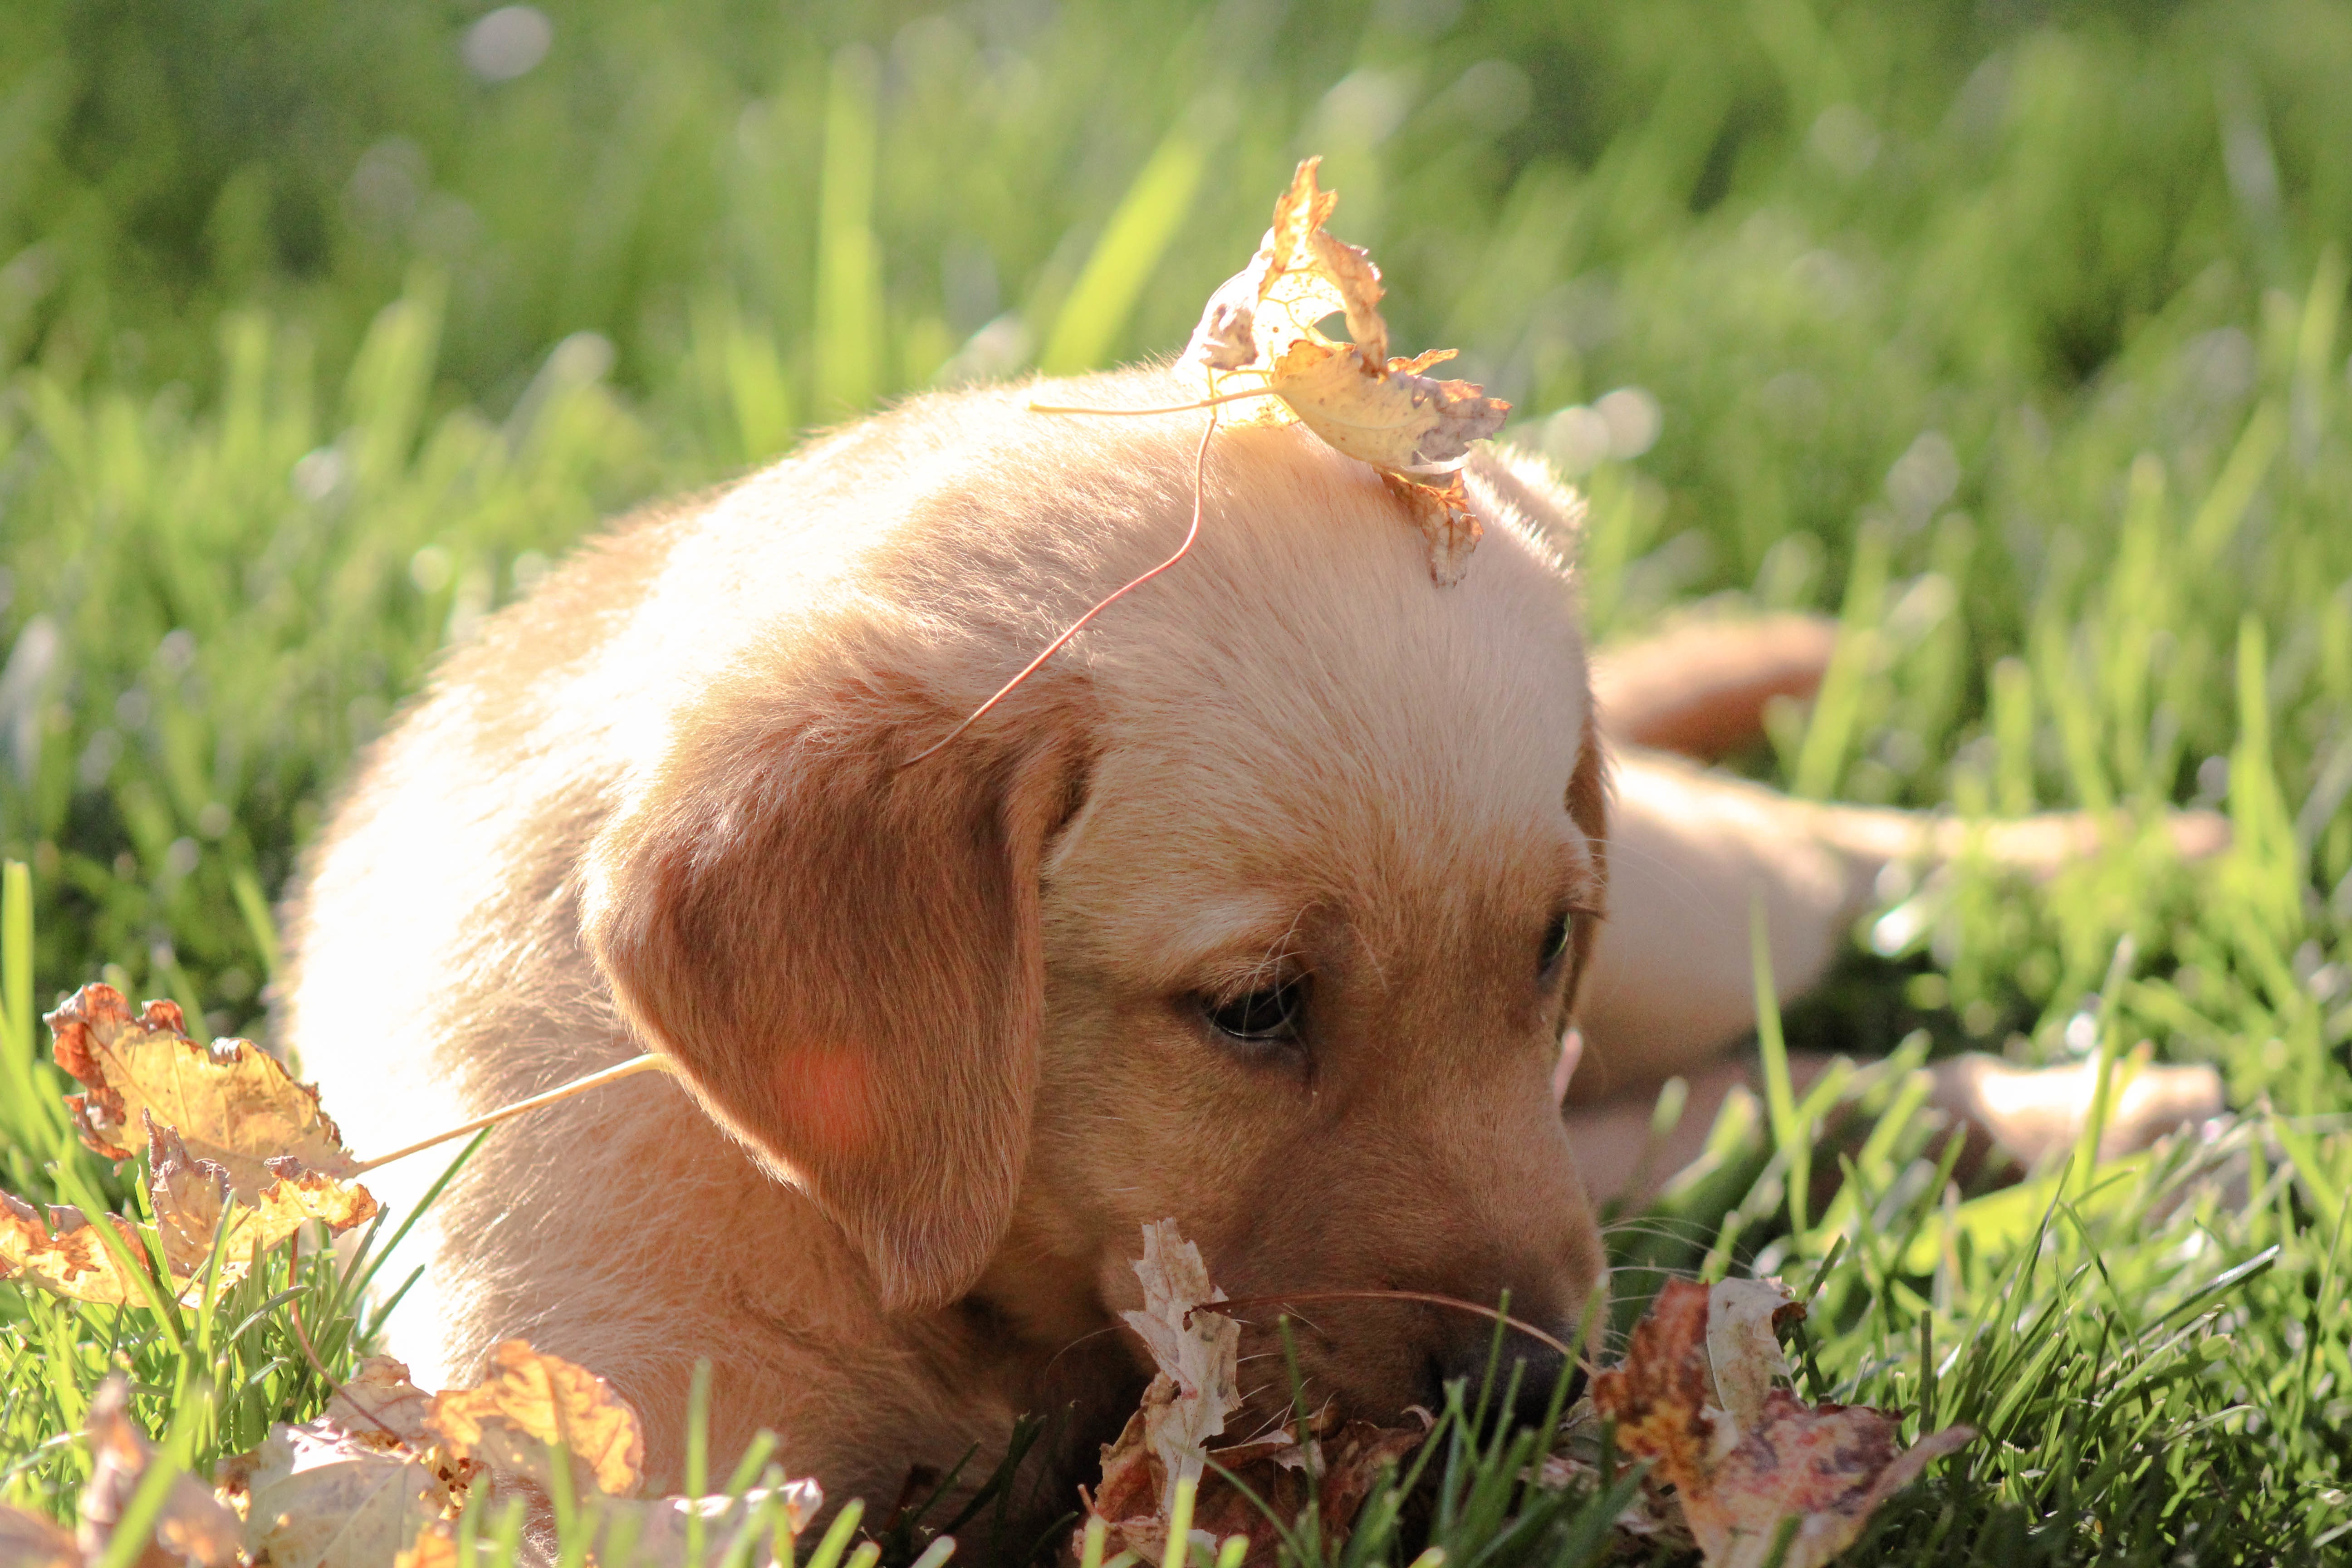
grass, puppy, dog, mammal, vertebrate, labrador retriever, dog breed, retriever, dog like mammal, nova scotia duck tolling retriever